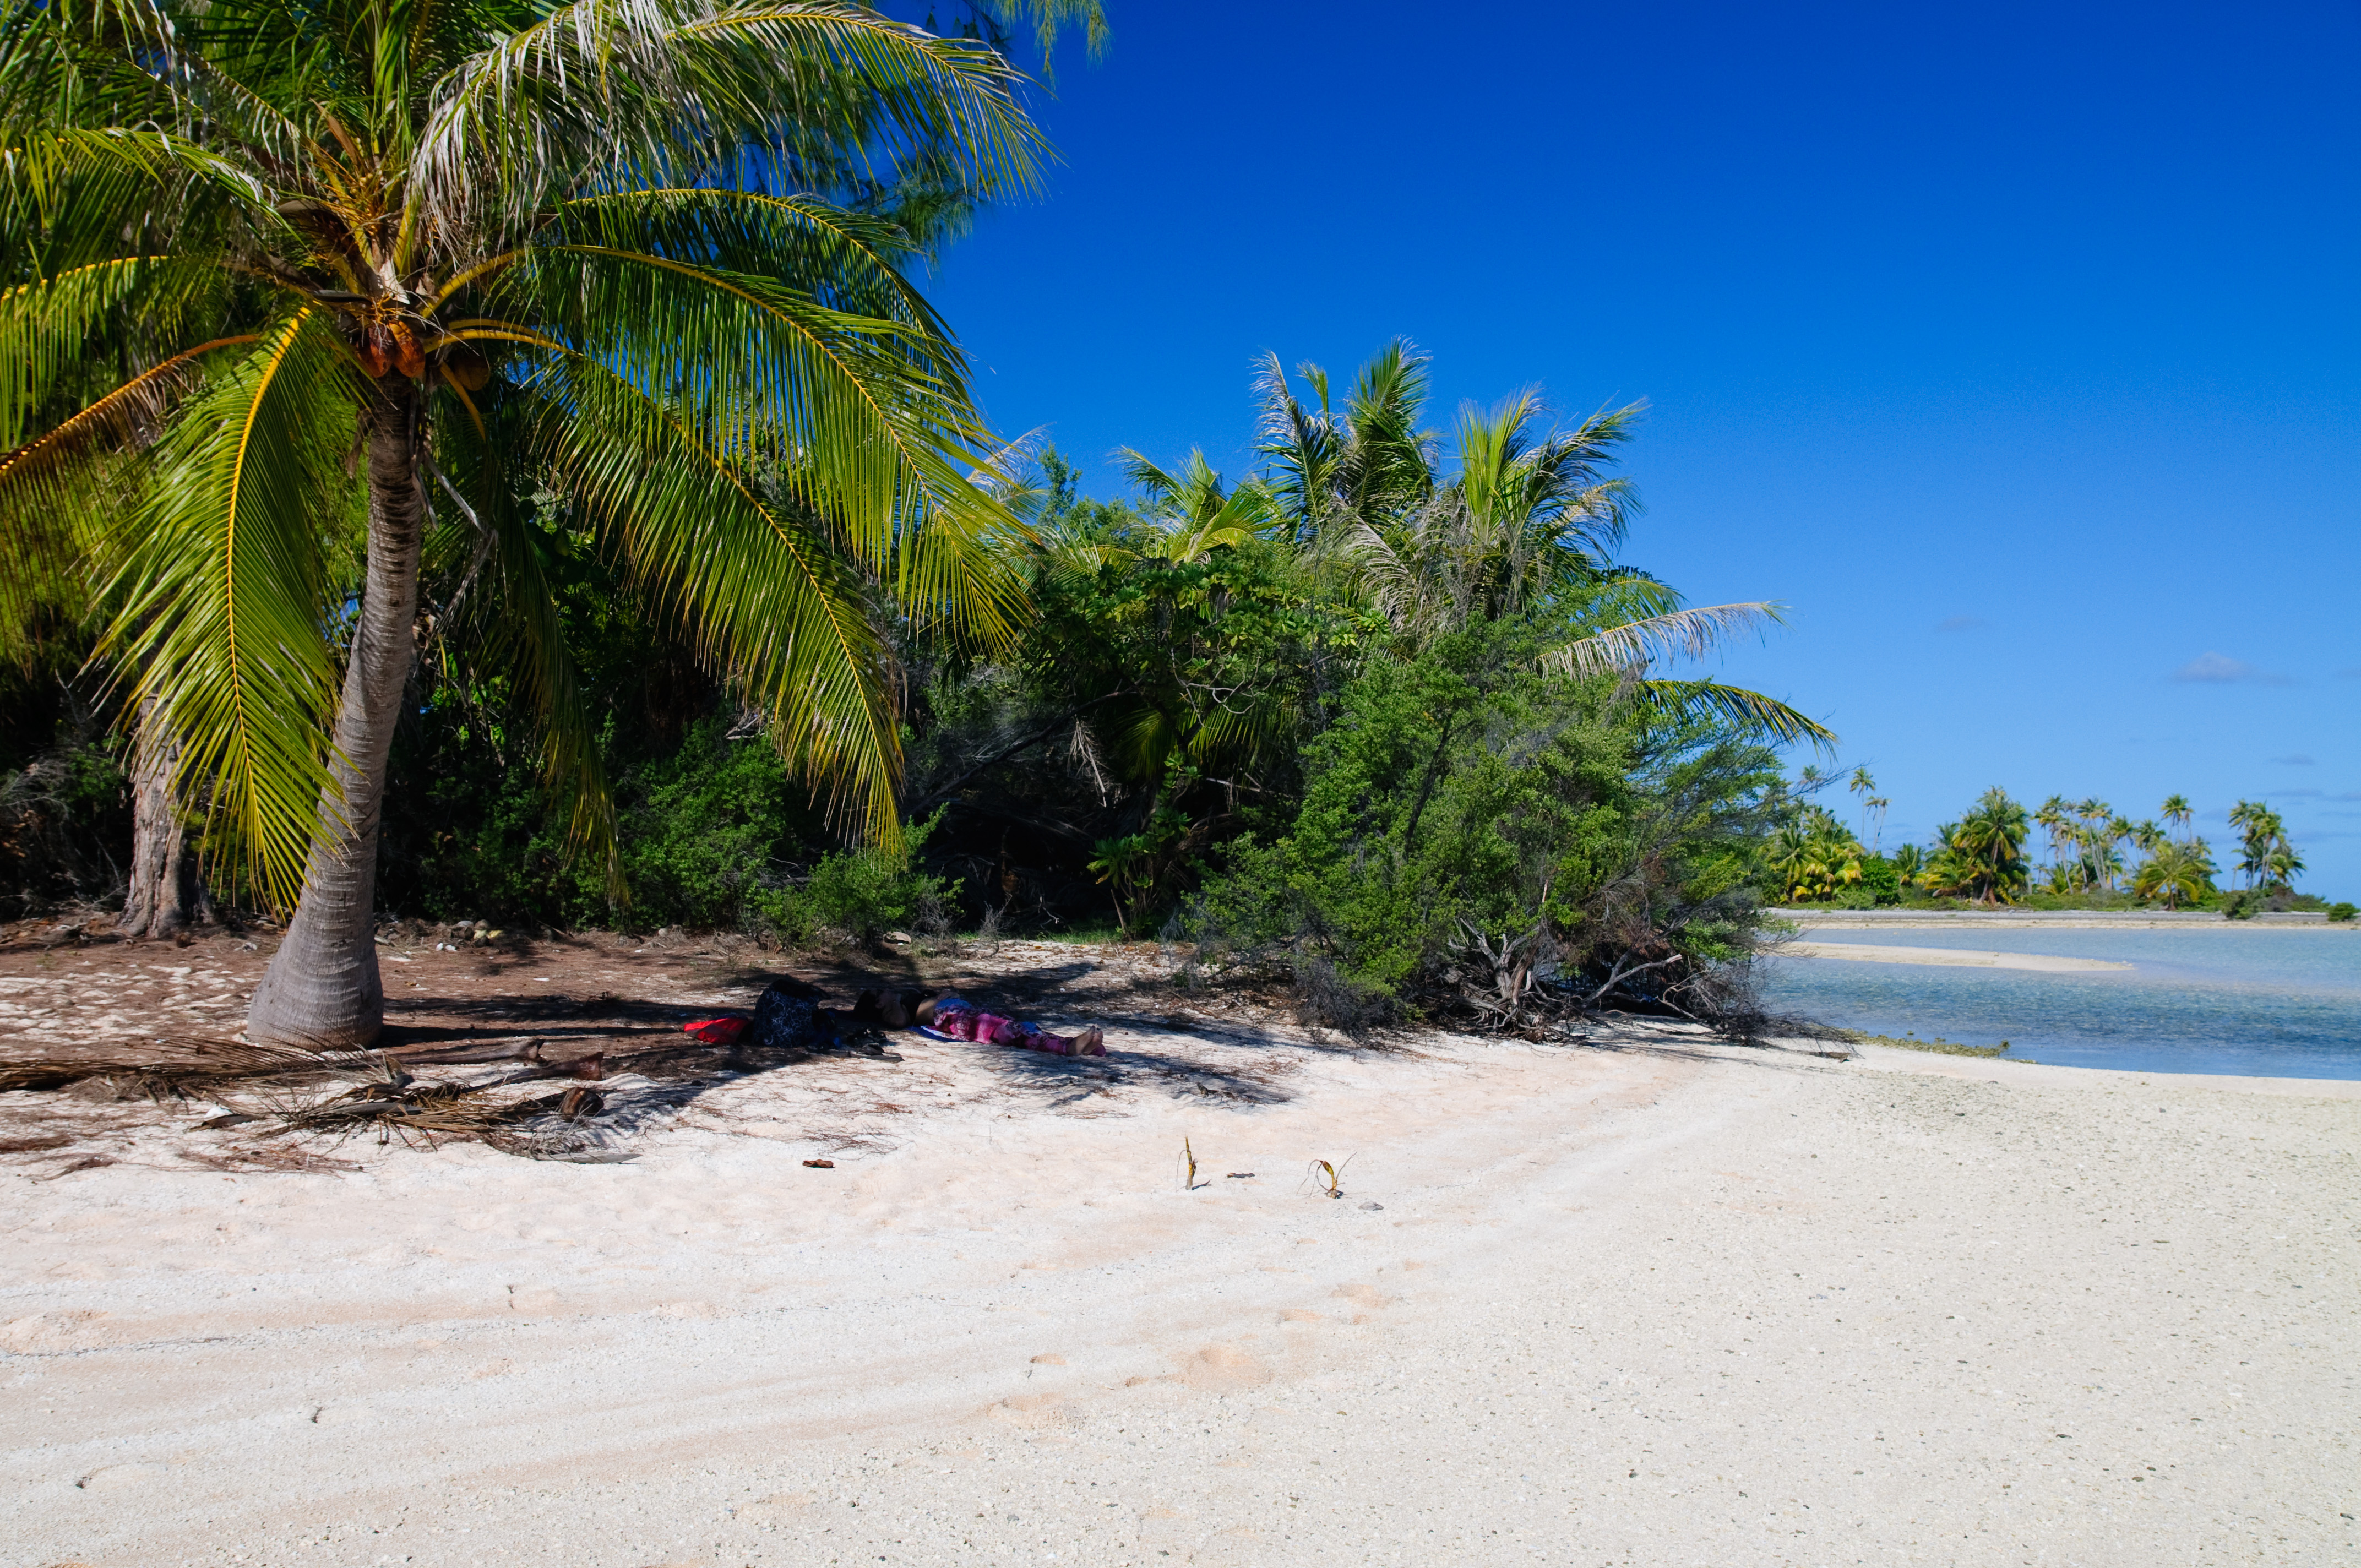
beach, sea, coast, tree, sand, ocean, shore, vacation, lagoon, bay, island, nikon, body of water, caribbean, tropics, d300, polinesia, fakarava, arecales, palm family